Gene Packard

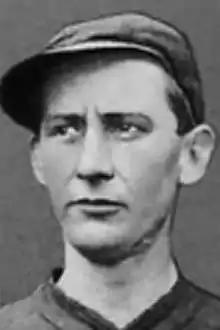
Packard in 1915

Eugene Milo Packard (July 13, 1887 – May 19, 1959) was a professional baseball pitcher who played in the Major Leagues from 1912 through 1919 for the Cincinnati Reds, Chicago Cubs, Kansas City Packers, St. Louis Cardinals and Philadelphia Phillies.